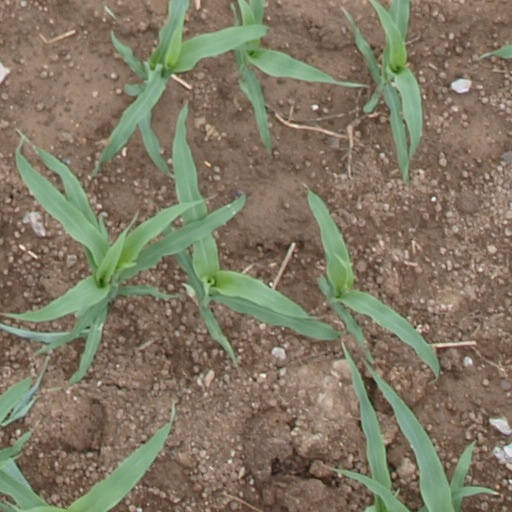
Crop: maize; corn